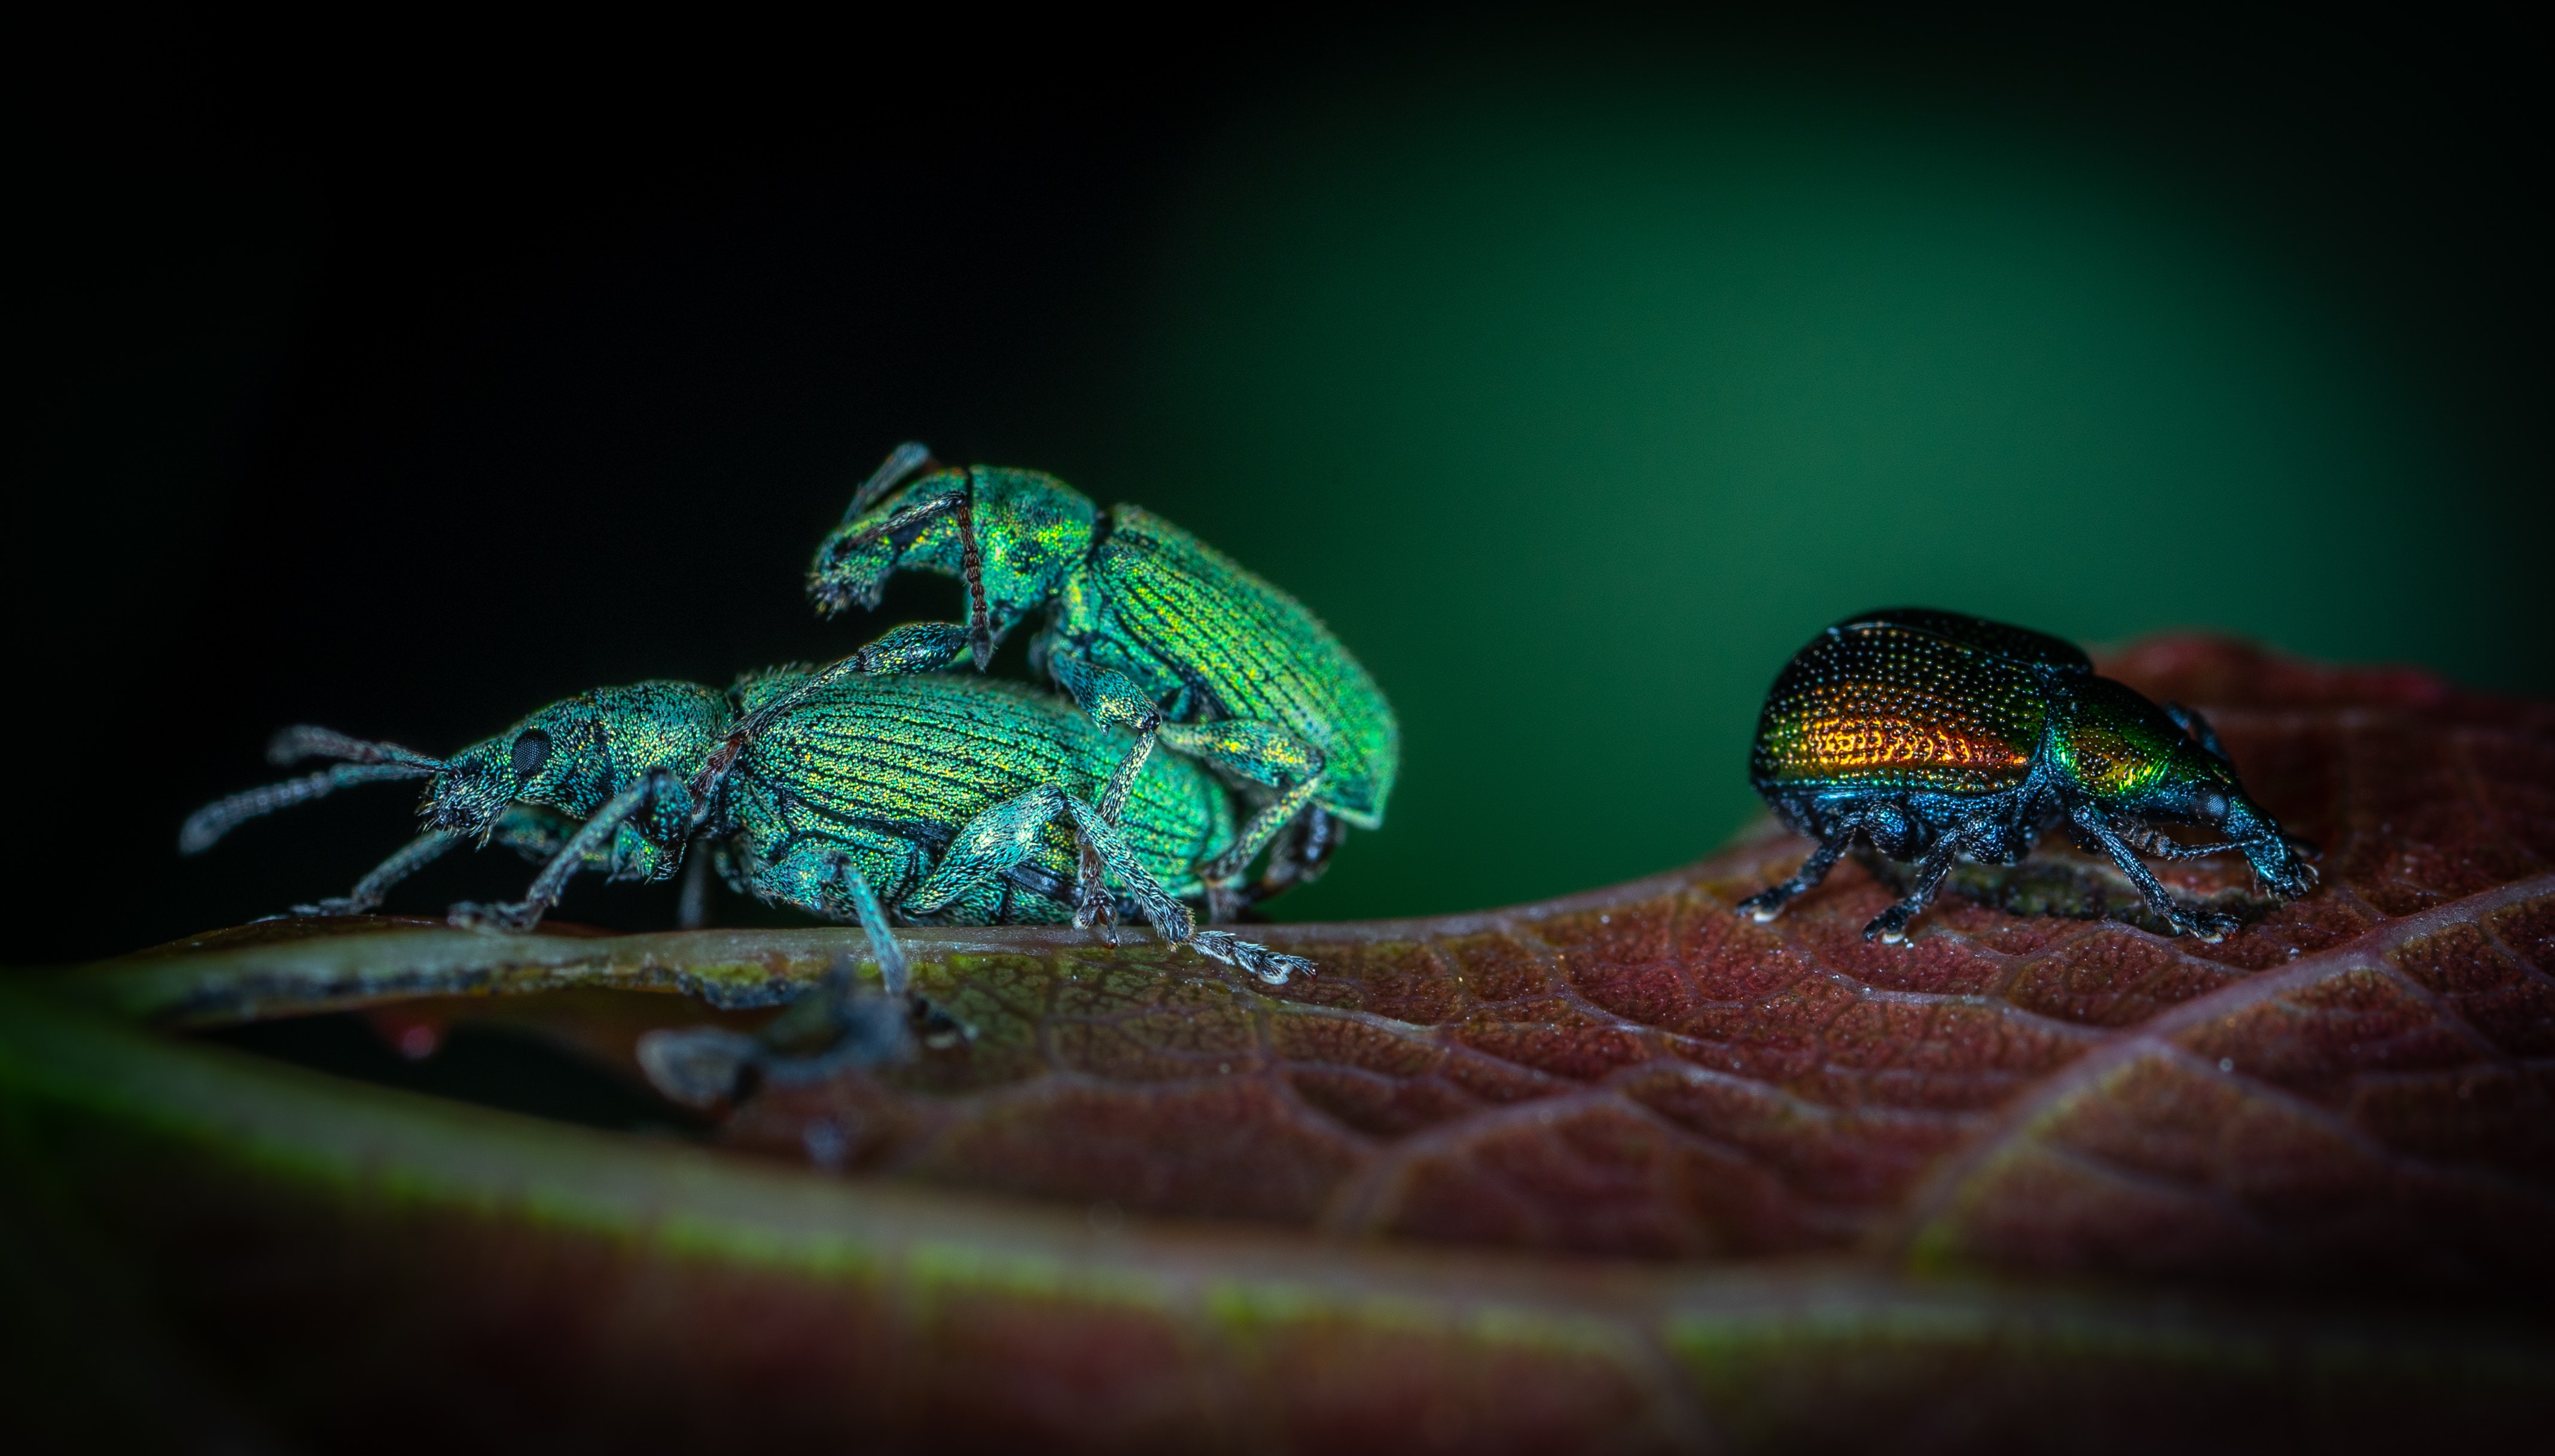
green, insect, macro photography, organism, weevil, wildlife, adaptation, beetle, invertebrate, photography, bug, jewel beetles, chameleon